Tokamak

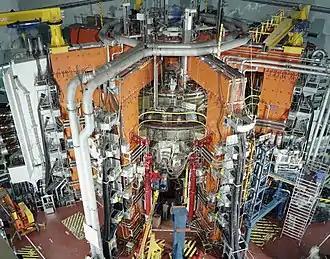
Joint European Torus (JET), in operation from 1983 to 2023

By the late-1970s, tokamaks had reached all the conditions needed for a practical fusion reactor; in 1978 PLT had demonstrated ignition temperatures, the next year the Soviet T-7 successfully used superconducting magnets for the first time, Doublet proved to be a success and led to almost all future designs adopting this "shaped plasma" approach. It appeared all that was needed to build a power-producing reactor was to put all of these design concepts into a single machine, one that would be capable of running with the radioactive tritium in its fuel mix.